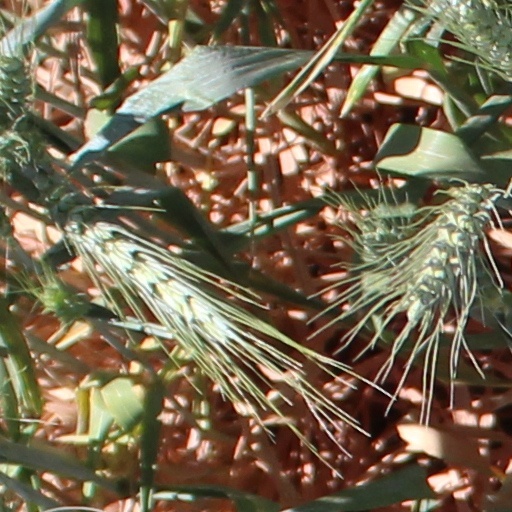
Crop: wheat